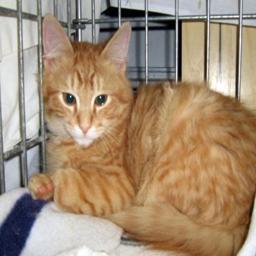
Animal: cats